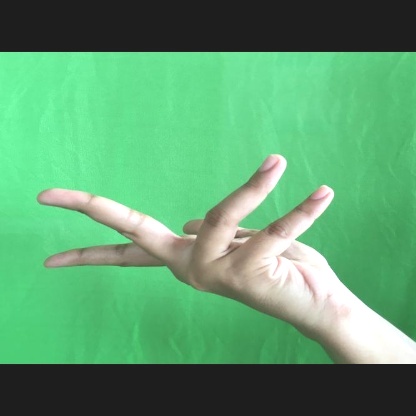
Mudra: Alapadmam